Civil forfeiture in the United States

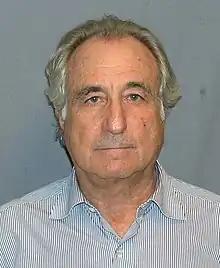
Police used civil forfeiture laws to help return swindled funds to their owners. Photo: Convicted swindler Bernard Madoff.

Police can seize not only cash from cars but real estate such as a person's home. For example, homes have been seized even if someone other than the homeowner on the premises committed drug crimes without the owner's awareness. If the IRS suspects that property is involved with crime, or has been produced as a result of crime, then it has a pretext with which to seize it. From 2010 to 2013, two motel owners were under constant threat of their property being seized after there were incidents of drug selling on the motel premises. A judge ruled in 2013 that the owners could keep their motel since the owners did not know about the illegal activity and took all reasonable steps to prevent it.